Alf Ramsey

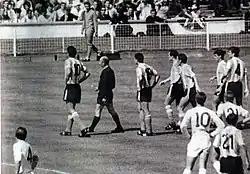
Argentina's Antonio Rattín "(striped shirt, left)" is sent off during the 1966 World Cup quarter-final against Ramsey's England.

Ramsey dropped Alan Ball and John Connelly and brought in Terry Paine and Martin Peters, whose advanced style of play as a midfielder matched the qualities Ramsey looked for in his system. England beat Mexico 2–0. Ramsey replaced Terry Paine with Ian Callaghan for their final group match, against France. England won 2–0, securing qualification to the knockout rounds. Two difficult situations arose from the final group match. After making a vicious tackle and being cautioned, midfielder Nobby Stiles came under fire from senior FIFA officials, who called for Ramsey to drop him from the side. Ramsey strongly disagreed, and told the FA to inform FIFA that either Stiles would remain in his team or Ramsey himself would resign. Another bad tackle was committed during that match, resulting in Tottenham striker (and one of England's most prolific goalscorers) Greaves being injured and sidelined for the next few matches. Despite having more experienced strikers in his squad, Ramsey selected young Geoff Hurst as Greaves's replacement, seeing potential in the young West Ham forward. The France match also marked Ramsey's final game with a winger. After it, he dropped Ian Callaghan from his side and brought back Alan Ball to strengthen the midfield.